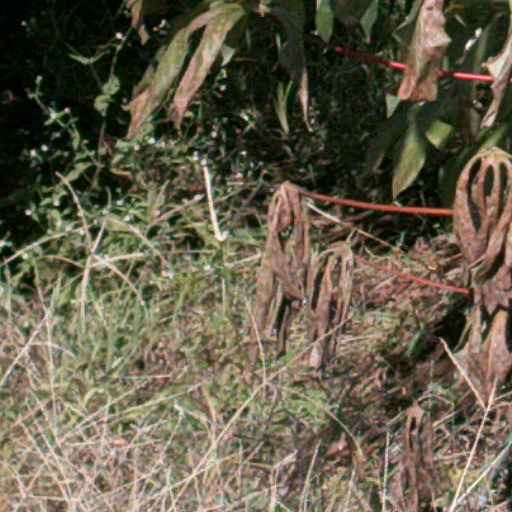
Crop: cassava